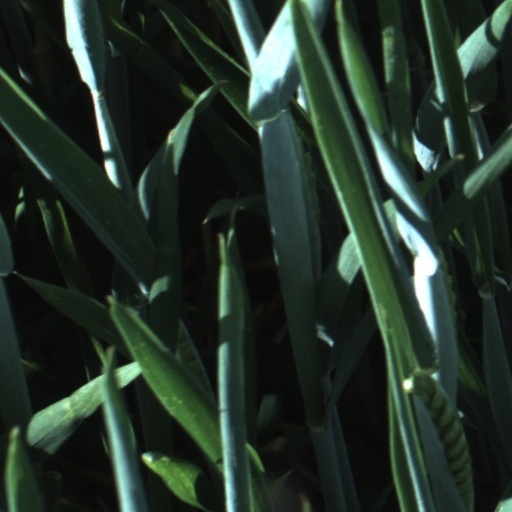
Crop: wheat